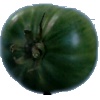
Label: Tomato not Ripened 1